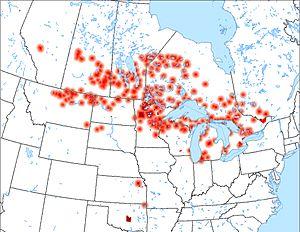
Shania Twain, de son vrai nom Eilleen Regina Edwards, est une chanteuse de country canadienne née le 28 août 1965 à Windsor, en Ontario.